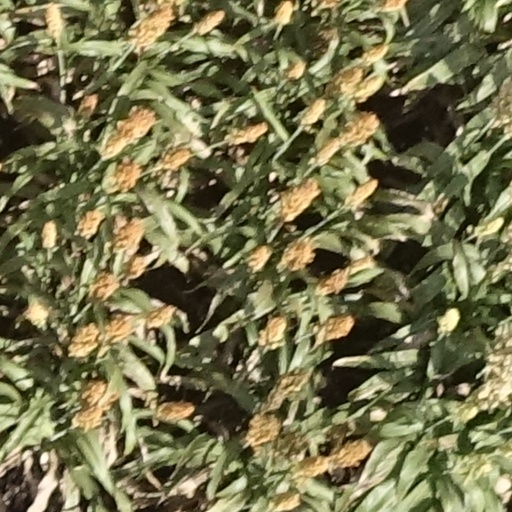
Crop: sorghum